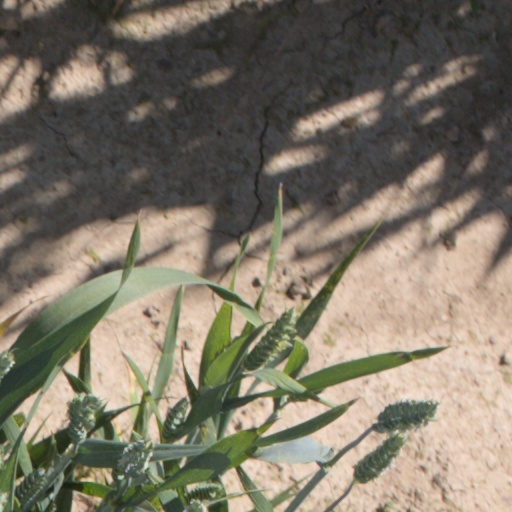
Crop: wheat